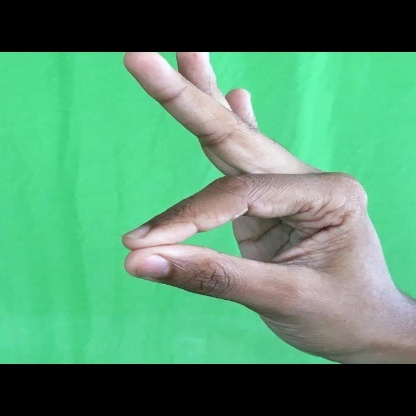
Mudra: Hamsasyam